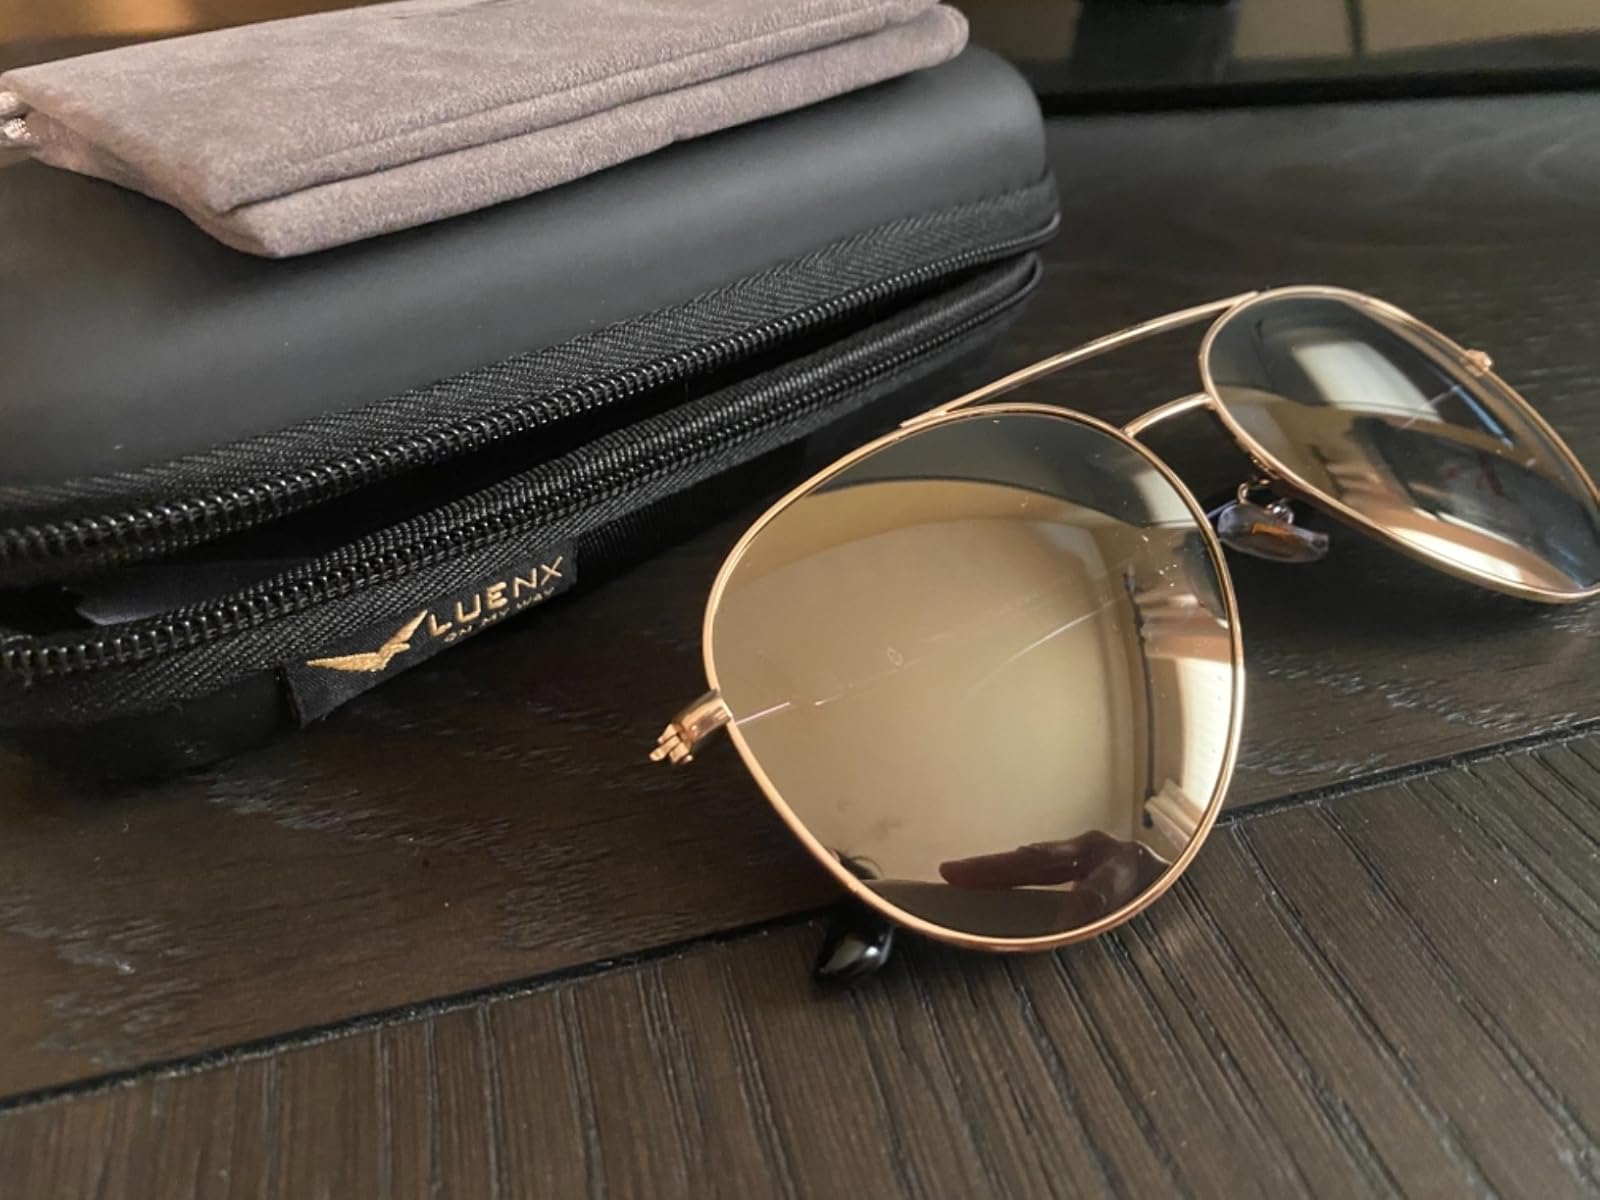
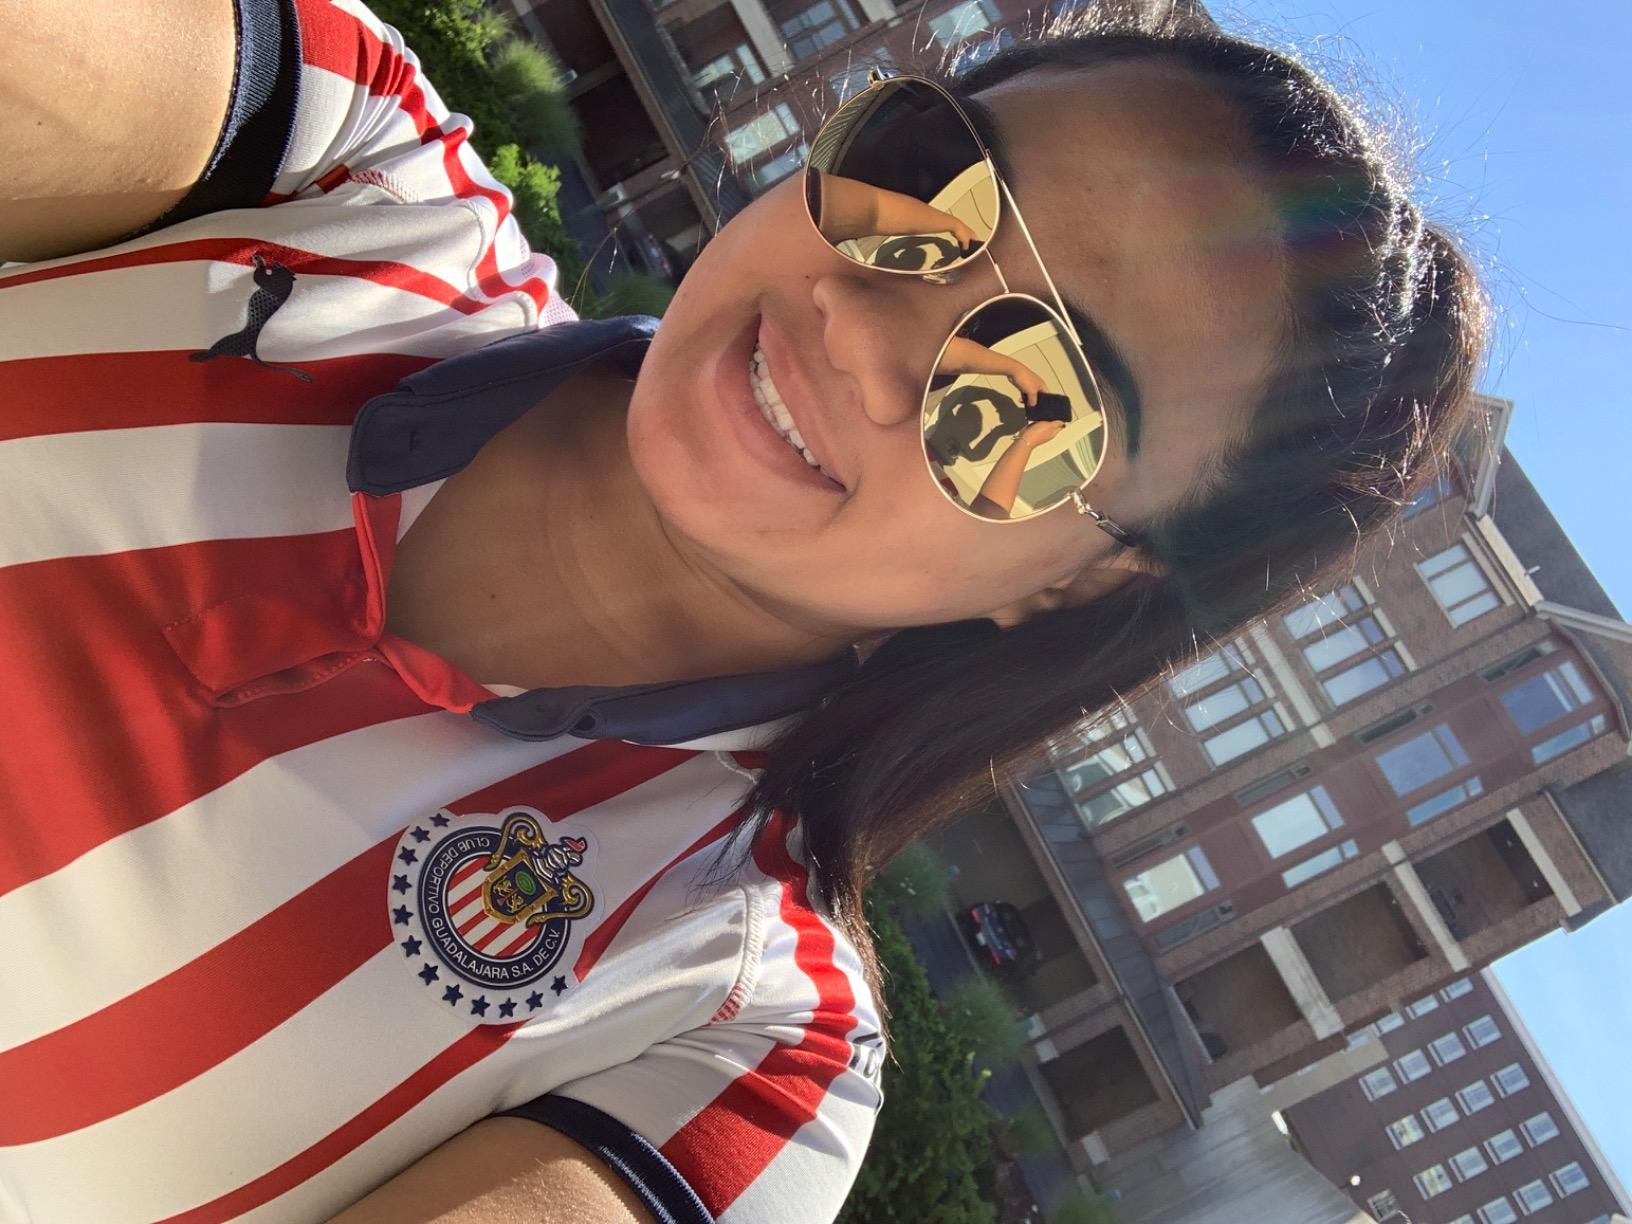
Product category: accessories_sunglasses
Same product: yes